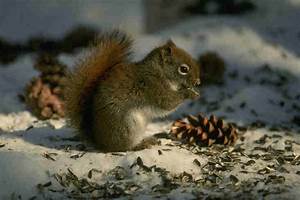
Label: squirrel